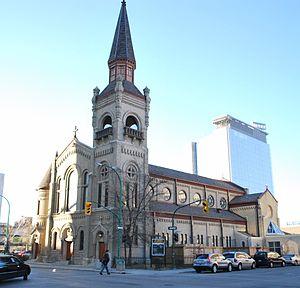
Winnipeg est une ville canadienne, capitale de la province du Manitoba et septième ville au niveau national en nombre d'habitants. Située à la confluence des rivières Rouge et Assiniboine, protégée des crues par le canal de dérivation de la rivière Rouge, elle est l'un des plus grands marchés aux grains du monde.
L'archidiocèse de Winnipeg est un archidiocèse catholique érigé le 4 décembre 1915 à partir de certains territoires de l'archidiocèse de Saint-Boniface et qui s'étend sur une partie de la province du Manitoba au Canada. Le siège épiscopal est situé à la cathédrale Sainte-Marie à Winnipeg. Cet archidiocèse est le seul de rite romain du Canada à ne pas dépendre d'une province ecclésiastique. Il est rattaché directement au Saint-Siège.
L'Assemblée des évêques catholiques de l'Ouest est l'association des évêques catholiques des provinces de l'Ouest canadien ainsi que des trois territoires du Nord canadien. Elle est l'une des quatre assemblées épiscopales régionales de la Conférence des évêques catholiques du Canada.